Alexander Gianniris

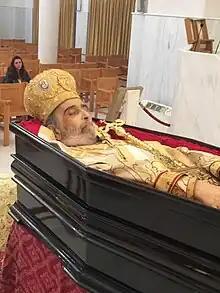
Archbishop Alexander in a coffin

In his final days, the Archbishop was seriously sick, and hospitalised in Greece, where he died on 30 June 2023, aged 63. His funeral was held on 1 July 2023 at the Monastery of St. Porphyrios in Milesi, Attica, Greece. In July 2023, a memorial service was held at the Cathedral in Lagos, Nigeria.